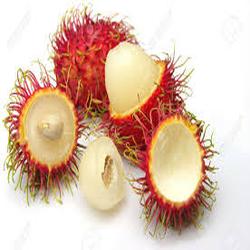
Label: Rambutan